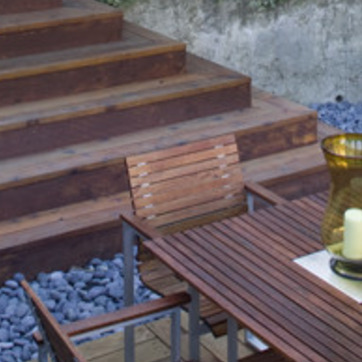
Material: wood